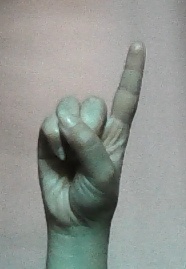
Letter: bb